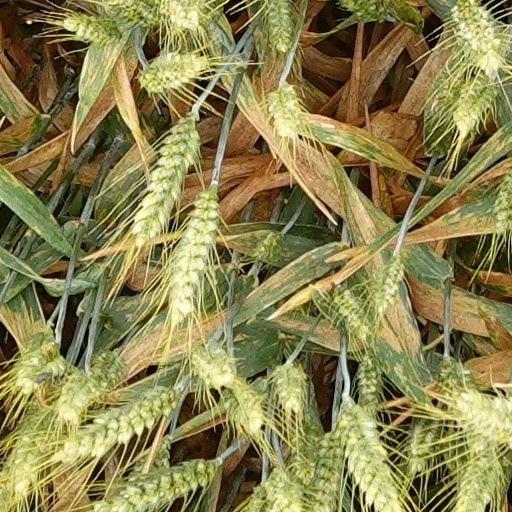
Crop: wheat